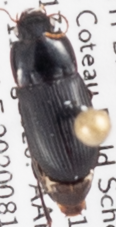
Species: Harpalus opacipennis
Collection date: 2020-08-11
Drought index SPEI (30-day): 0.51
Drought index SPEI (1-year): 0.976
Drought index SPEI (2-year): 1.69